Islas Marietas National Park

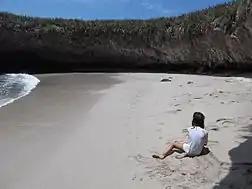
The pristine beaches of the islands were a popular tourist destination

In May 2016, the National Commission of Protected Natural Areas, the national environmental authority in Mexico announced that the islands and their beaches shall be closed to the general public from May 9.